Burton Fleming

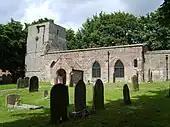
St Cuthbert's church

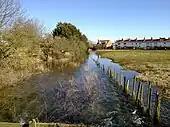
Gypsey Race in full flow

According to the 2011 UK census, Burton Fleming parish had a population of 430, an increase on the 2001 UK census figure of 363.